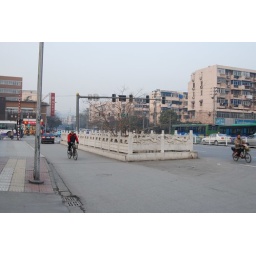
this was the bridge over the river in a palace long ago, now the place is a street